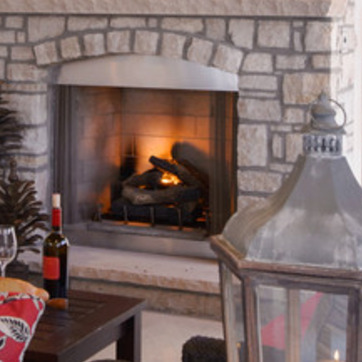
Material: other